Mechlin's Corner Tavern

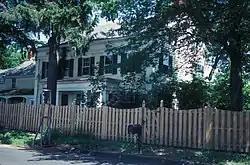

Mechlin's Corner Tavern, also known as Peter Mechling's Corner Tavern, is a historic building located at the intersection of County Route 625 (Mechlin Corner Road) and County Route 579 (Bloomsbury Road) in the Mechlings Corner, New Jersey section of Union Township, Hunterdon County, New Jersey and near Pittstown. It was added to the National Register of Historic Places on November 1, 1974, for its significance in architecture and commerce.